Samsung Electronics

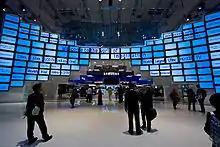
The Samsung display at the 2008 Internationale Funkausstellung in Berlin

From 2000 to 2003, Samsung maintained a net earnings growth of over 5%, even as 16 of South Korea's 30 largest companies collapsed following a financial crisis. In 2005, Samsung surpassed its Japanese rival, Sony, for the first time, becoming the 20th most popular global consumer brand according to Interbrand rankings. In 2007, Samsung overtook Motorola to become the world's second-largest smartphone manufacturer. By 2009, Samsung achieved $117bn in revenue, overtaking Hewlett-Packard to become the world's largest technology company by sales.